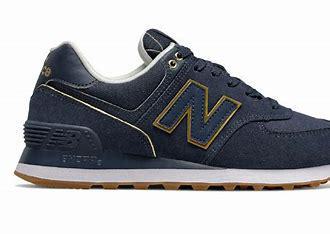
Brand: New
Model: Balance WL574